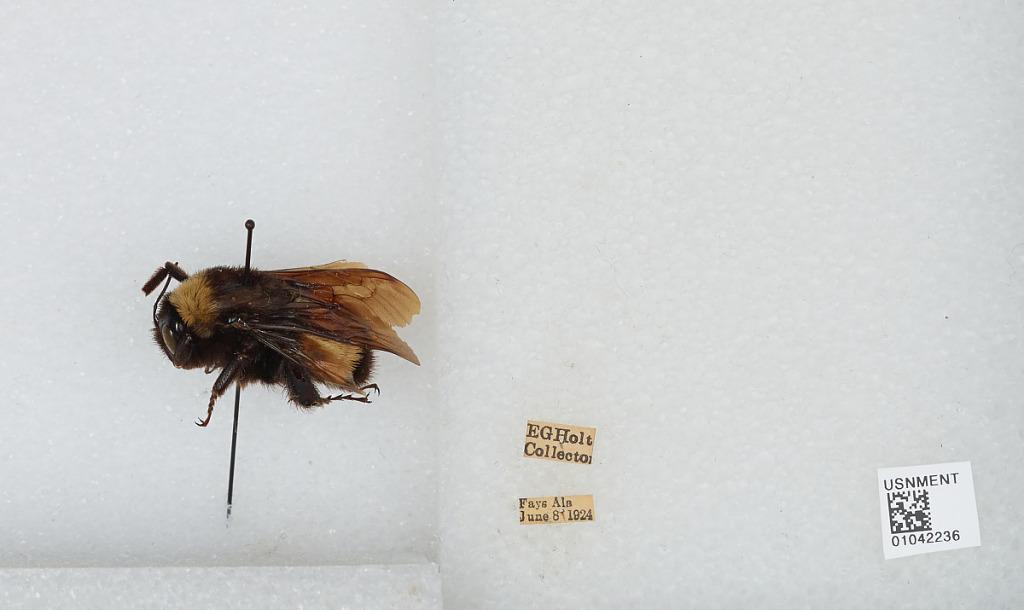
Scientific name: Bombus sp.
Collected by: E. Holt
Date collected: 1924-6-8
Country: United States
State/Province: Alabama
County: Elmore
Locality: Fays
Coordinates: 32.4806, -86.4103